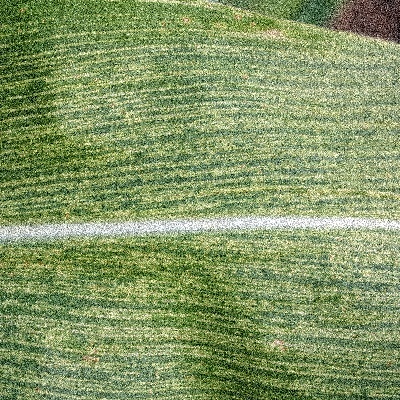
Label: Corn_(Maize)___Maize_Streak_Virus